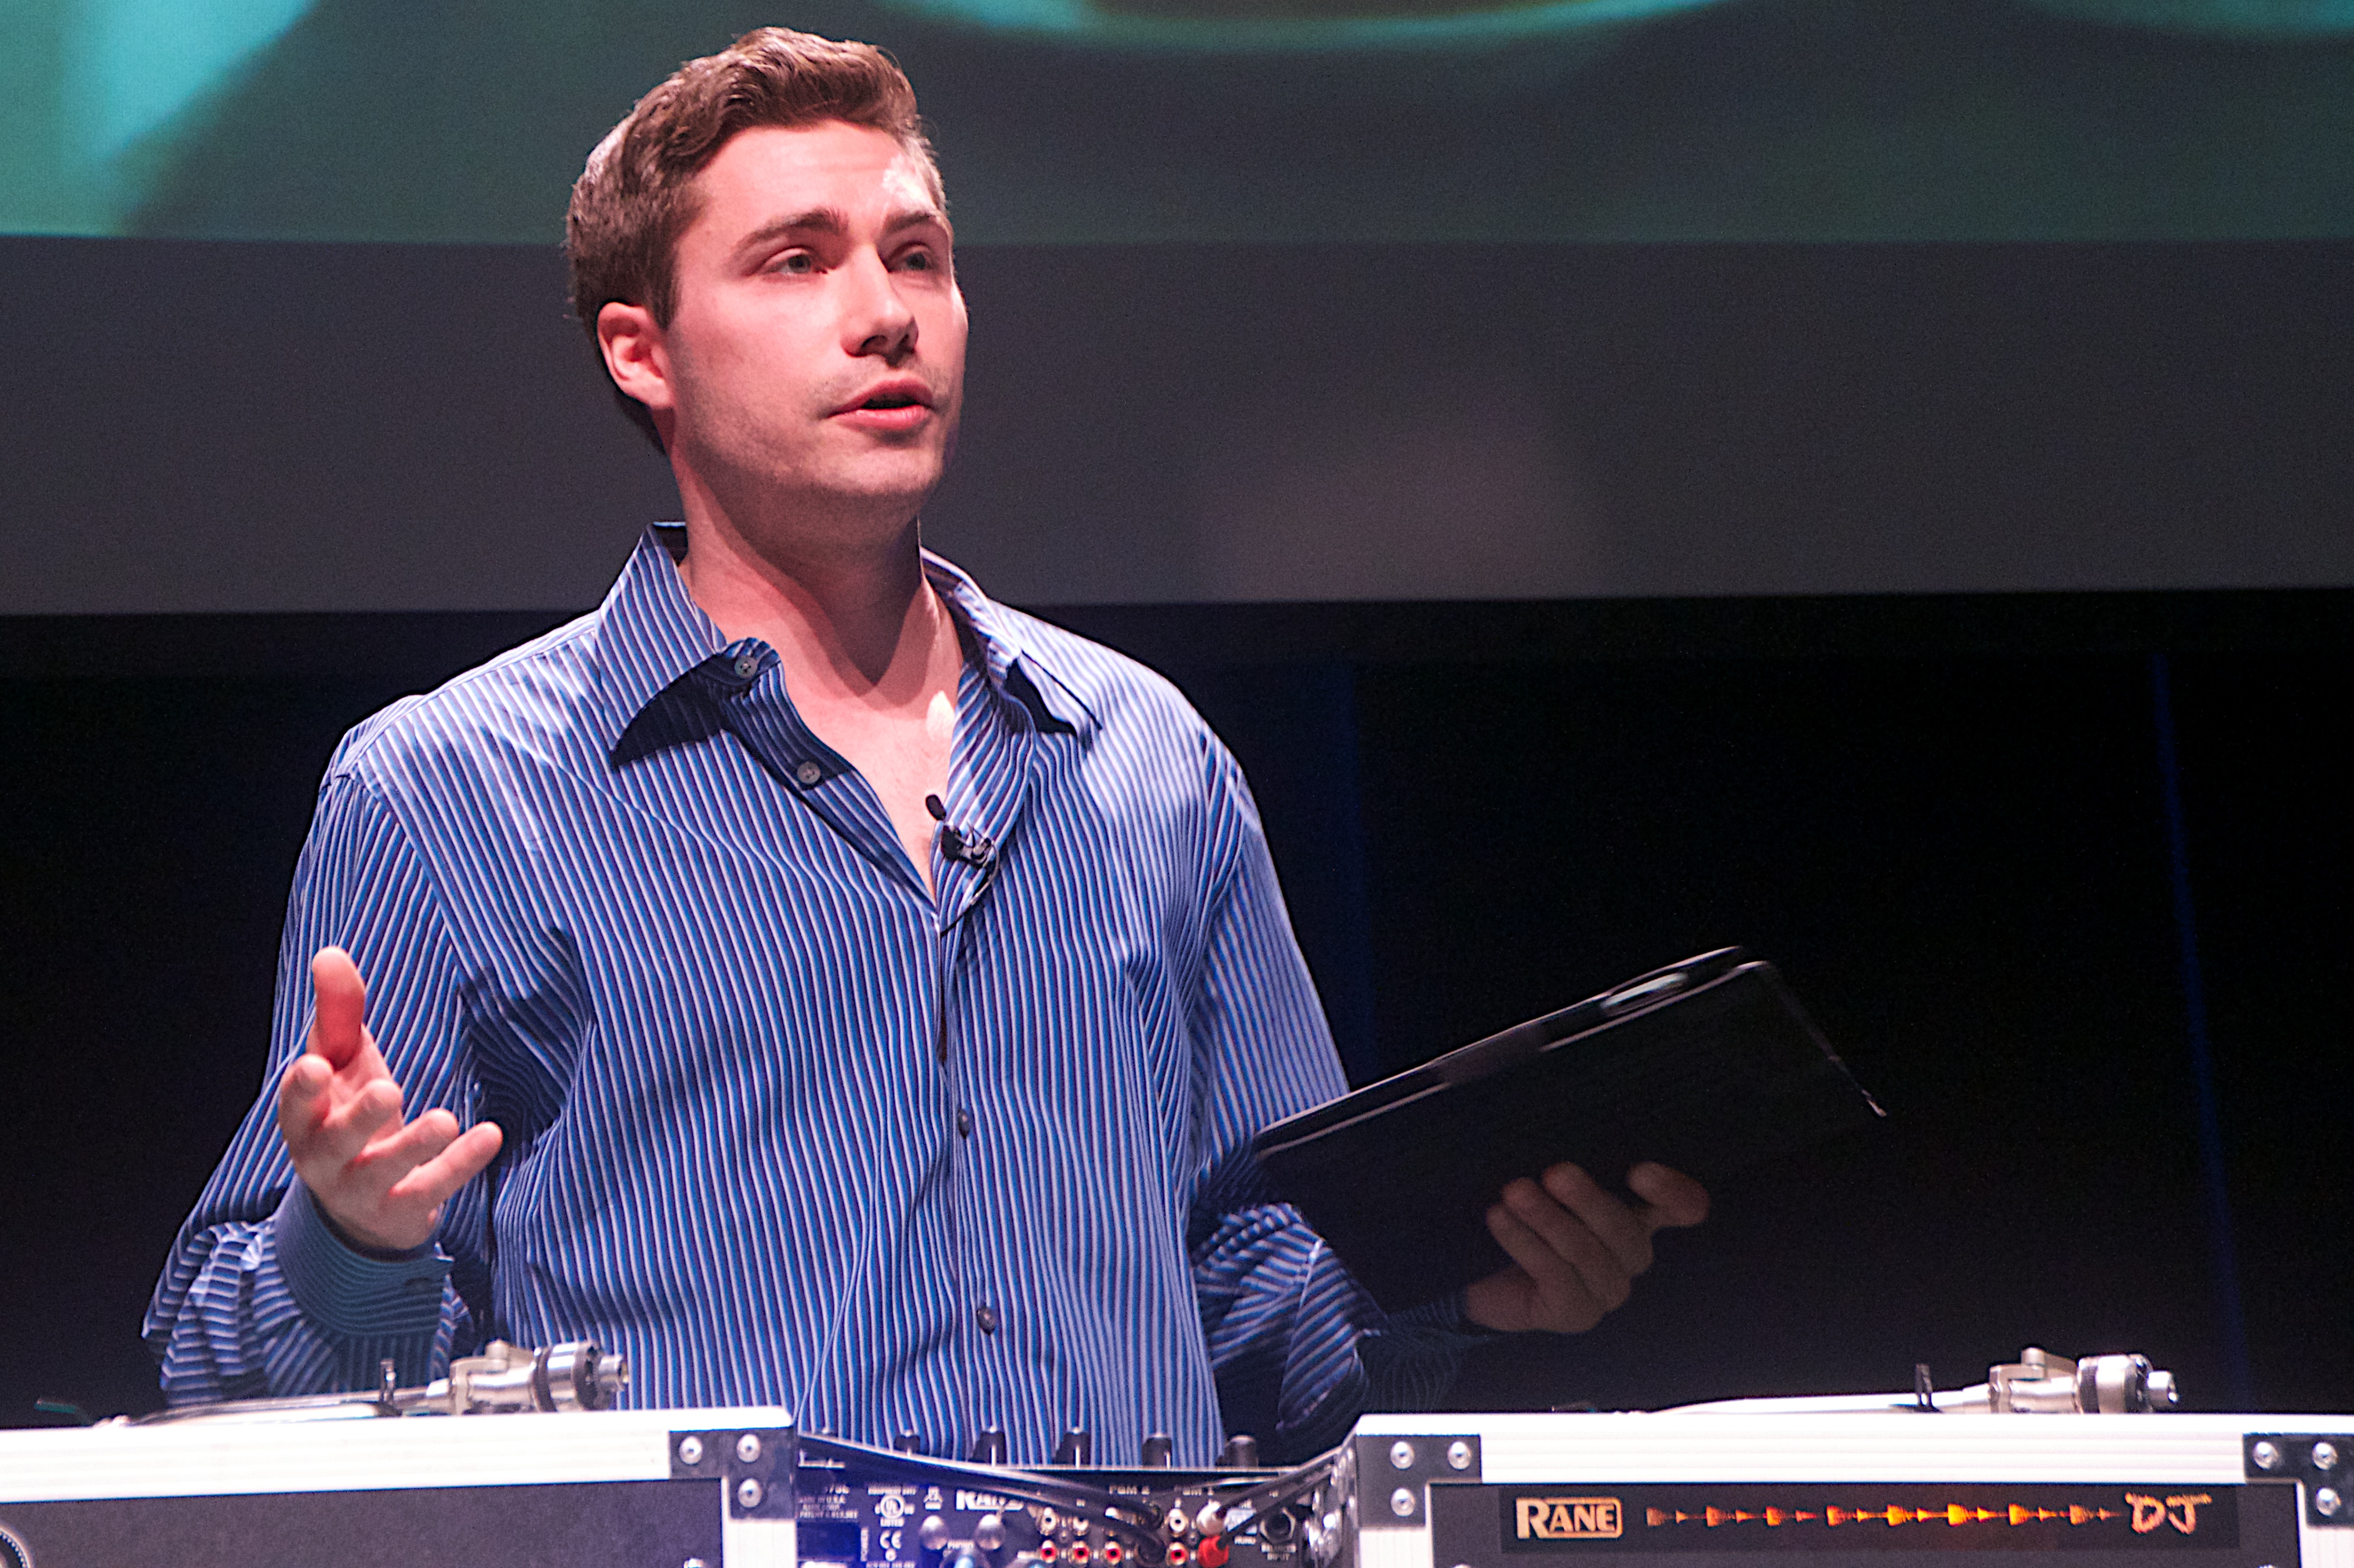
stage, speech, games, scctechtalks